Malinau Regency

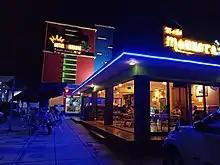
Activity on a cafe in Malinau Kota at night. Local government have been promoting restaurant and service sector to reduce dependency to mining.

Economy of the regency is dominated by mining industry, which consist of 48.29% of its gross regional product. Second largest sector is construction with figure of 17.19%, followed by agriculture with 11.40%, and trade with 4.39%. However, mining especially coal has been declining in terms of value, shown by decrease of 4.61% on 2020 and mining in general with figure of decrease 3.55% on the same year. On the same year, the economic growth in the regency reached decrease of 0.62%. The fastest growing sector in 2020 was electricity and gas with 13.61%, followed by healthcare and social sector with 10.66% increase.